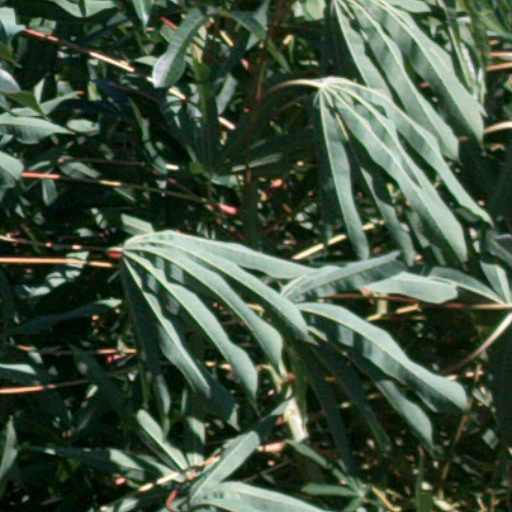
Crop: cassava